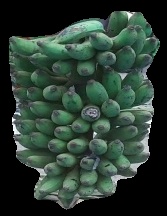
Variety: elakki-bale
Grade: grade3